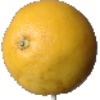
Label: white_grapefruit